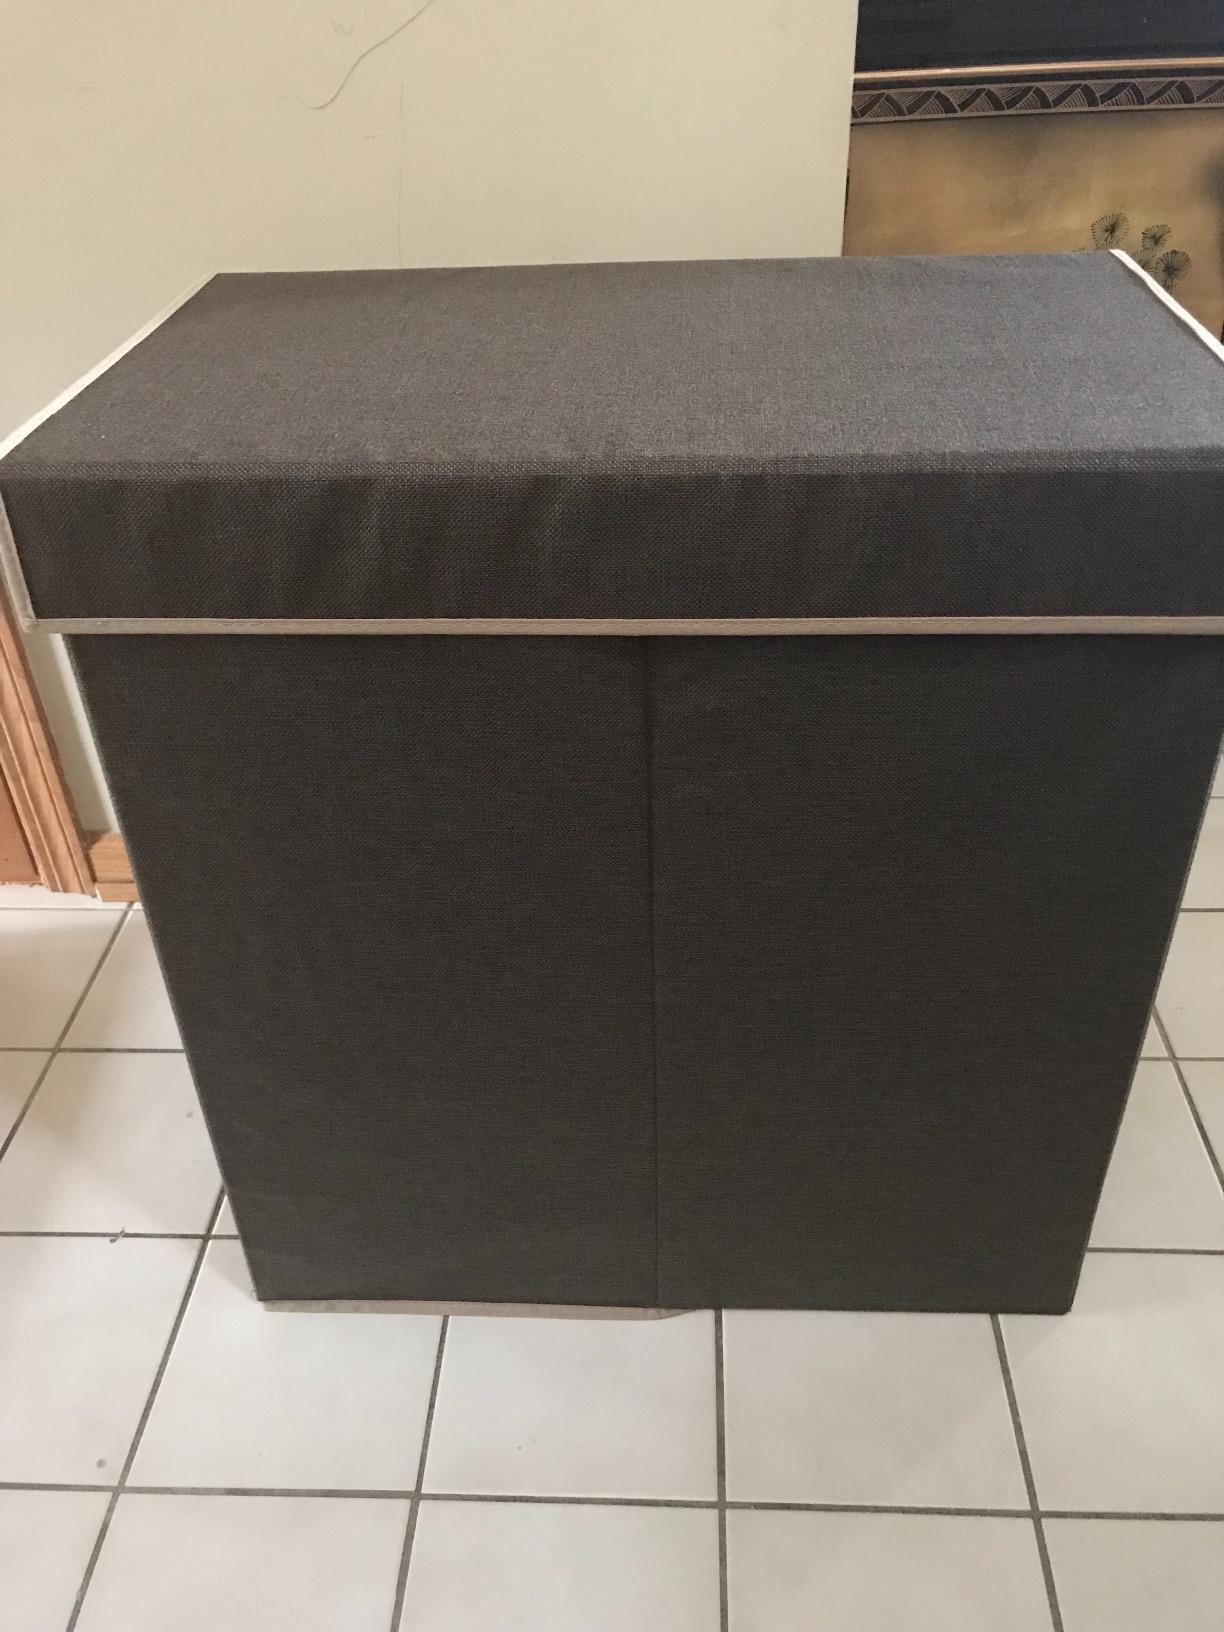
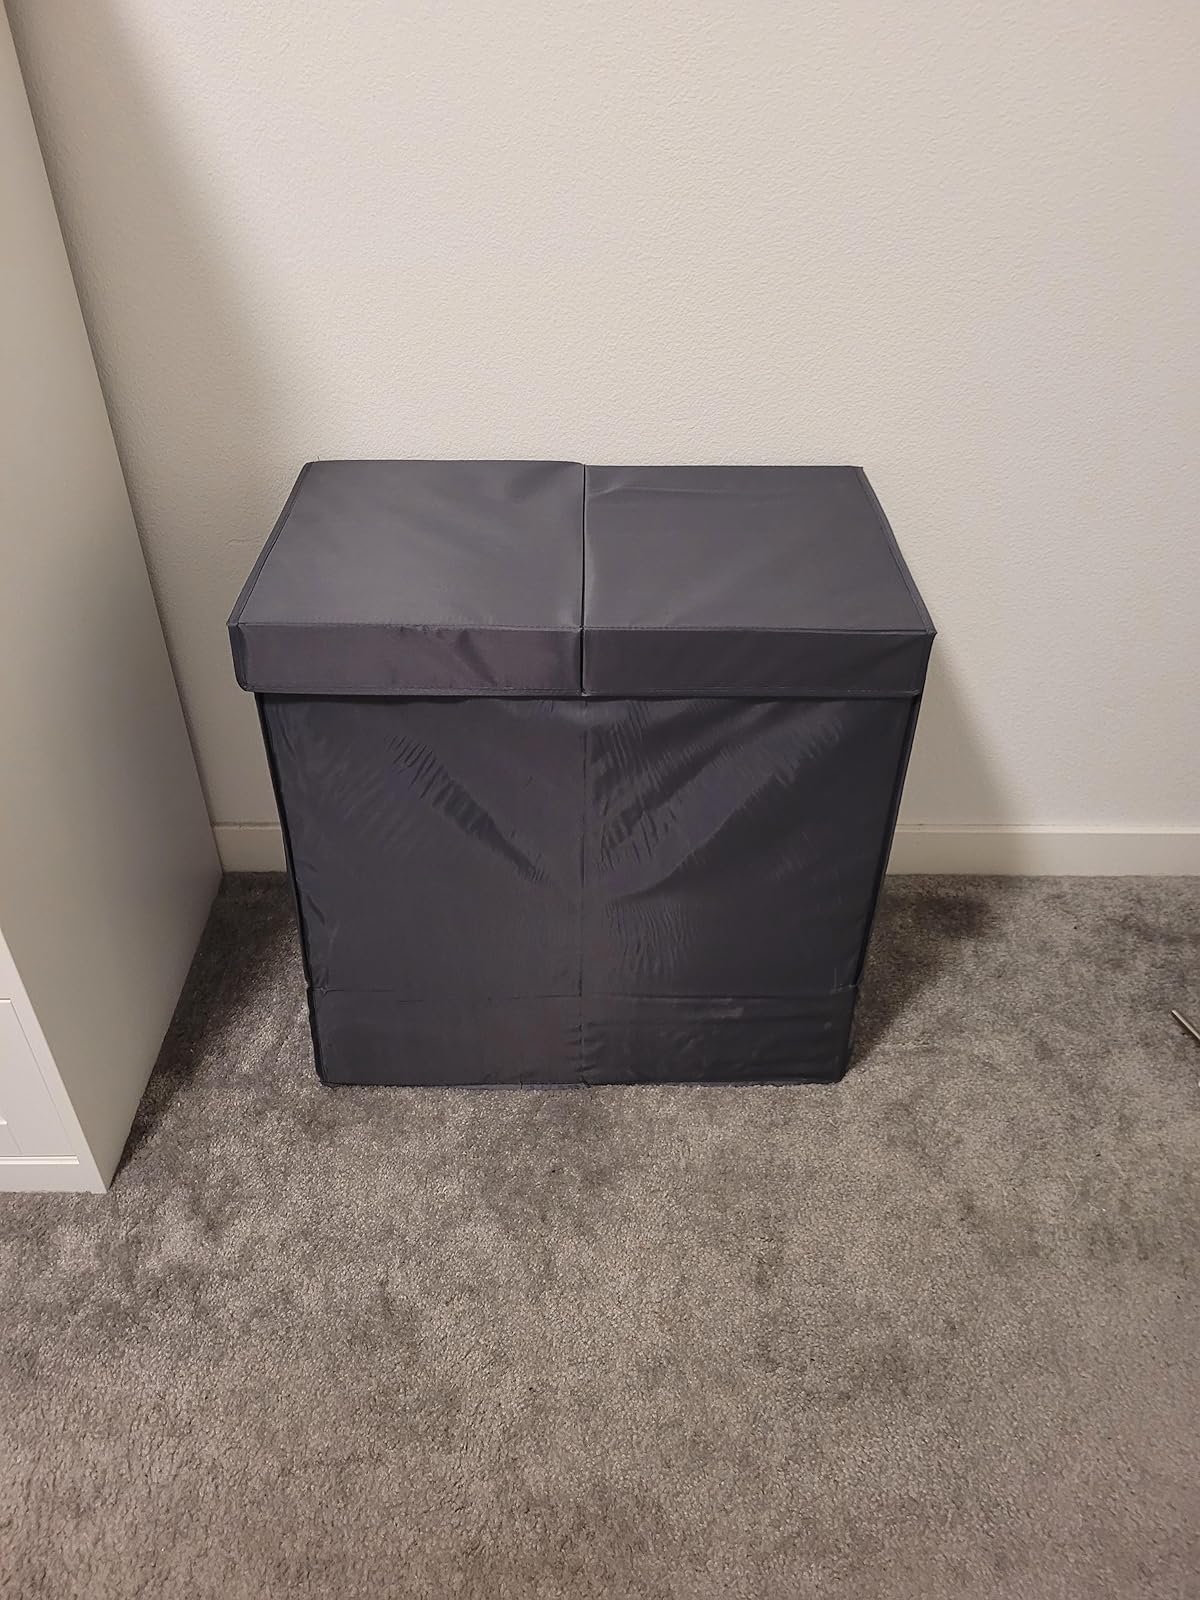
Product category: items_hamper
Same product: no